Co-operative Commission

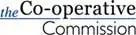
The Co-operative Commission logo

Early in the commission's history, rumours began to spread that it was in fact a "quasi-government" inquiry into the funding relationship between the Co-operative Movement and the Labour Party, through individual co-operatives' donations to some Labour and Co-operative Party MPs. Commission member Pauline Green dismissed the suggestion as "nonsense", and the final report has only one recommendation relating to the Co-operative Party: recommendation 47 calls for the Party and the Labour Party to continue to work closely to increase "participation and political activity". The commission also received criticism from ex-CRS director Barbara Rogers, who accused it of not consulting the Co-operative Union (despite the Union's Chief Executive being one of the commissioners) and of being hijacked by CWS to further its "agenda to mop up surrounding independent societies". Supporters of the CWS' Chief Executive dismissed the claims as "ludicrous".